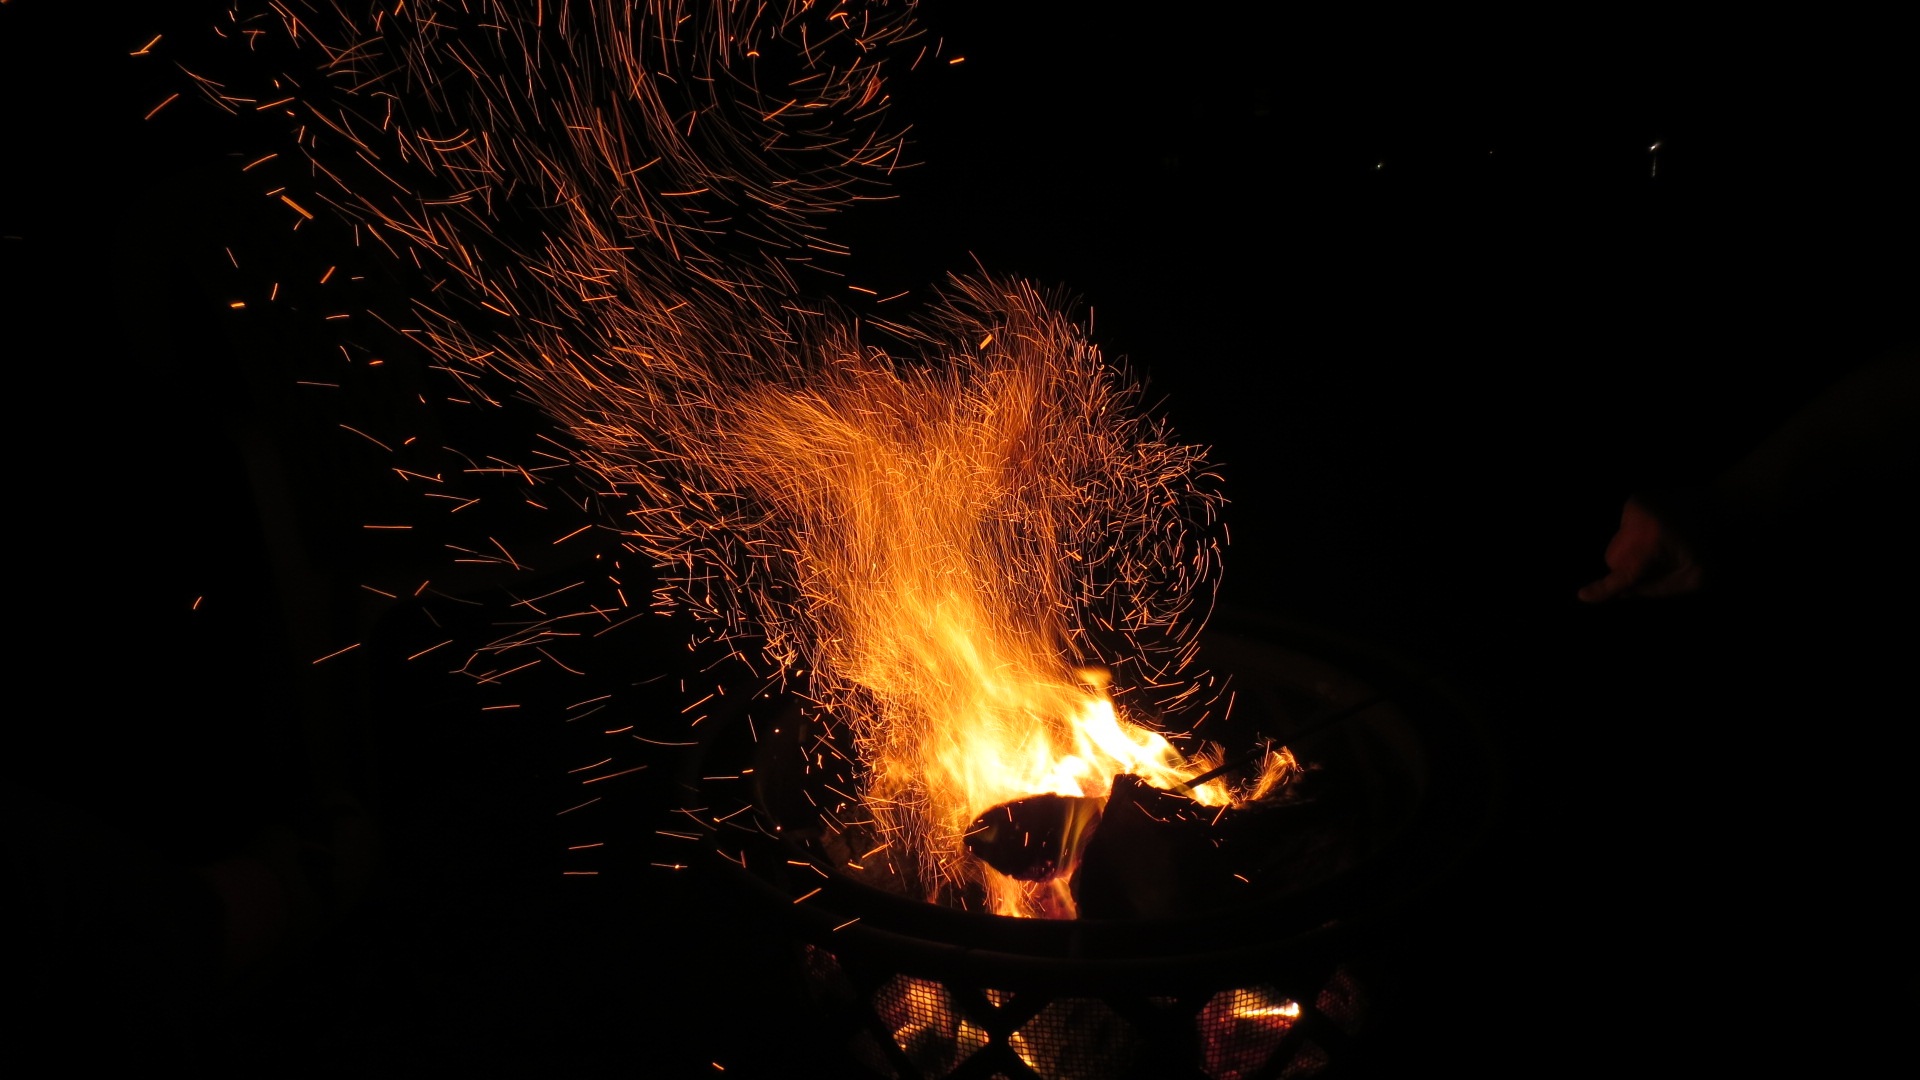
night, warm, dark, sparkler, red, flame, fire, fireplace, darkness, black, campfire, bonfire, heat, energy, burn, fire pit, hot, blaze, geological phenomenon